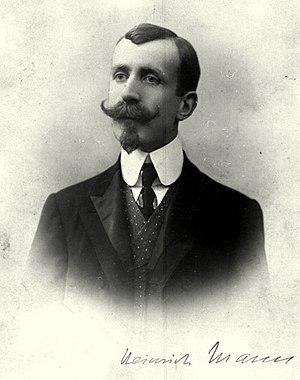
L'Ange bleu est un film allemand réalisé par Josef von Sternberg et sorti en 1930. Production importante de la UFA et figurant parmi les premiers longs métrages parlant du pays, le film est chargé de sortir les studios allemands de la situation financière périlleuse dans laquelle ils se trouvent depuis la mise en chantier du film Metropolis de Fritz Lang en 1927. Pour cela, les producteurs comptent sur leur star Emil Jannings, premier lauréat de l'Oscar du meilleur acteur en 1928, et sur le réalisateur austro-américain Josef von Sternberg, qui a déjà dirigé l'acteur dans Crépuscule de gloire l'année précédente.
Peu de temps après l'arrivée au pouvoir du NSDAP, en 1933, le chancelier Adolf Hitler lance une « action contre l'esprit non allemand », dans le cadre de laquelle se développent des persécutions organisées et systématiques visant les écrivains juifs, marxistes ou pacifistes. Il s'agit en fait d'une initiative organisée et mise en œuvre par des étudiants allemands sous la direction de la NSDStB, association allemande des étudiants nationaux socialistes.
Heinrich Mann est un écrivain et dessinateur allemand. Il est le frère aîné de Thomas Mann.